IRS Criminal Investigation

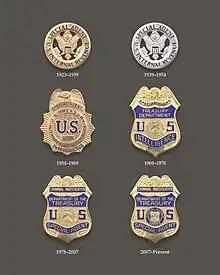
Timeline Of IRS-CI Badges

On July 1, 1919, the Commissioner of Internal Revenue, Daniel C. Roper created the Intelligence Unit to investigate widespread allegations of tax fraud.